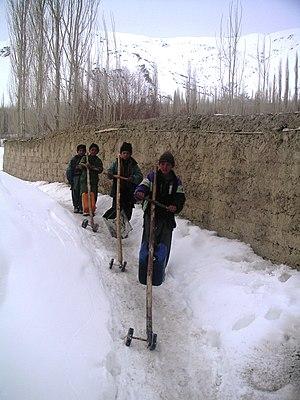
Le district de Chitral est un district de la province de Khyber Pakhtunkhwa du Pakistan dont le chef-lieu est la ville de Chitral. À l'ouest et au nord, il jouxte l'Afghanistan. Au nord se trouve le corridor du Wakhan, qui relie l'Afghanistan à la Chine et séparant de ce fait le Pakistan et le Tadjikistan. À l'est du district se trouvent les Territoires du Nord du Pakistan, tandis qu'au sud, le district jouxte ceux de Haut-Dir et de Swat.